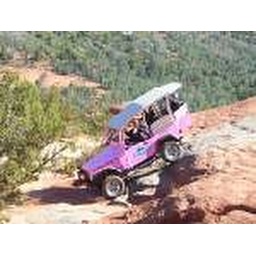
Pink Jeep climbing on rocks in Sedona red rock park.